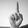
ASL letter: D